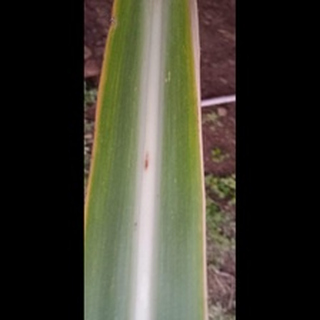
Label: sugarcane_yellow_leaf_disease